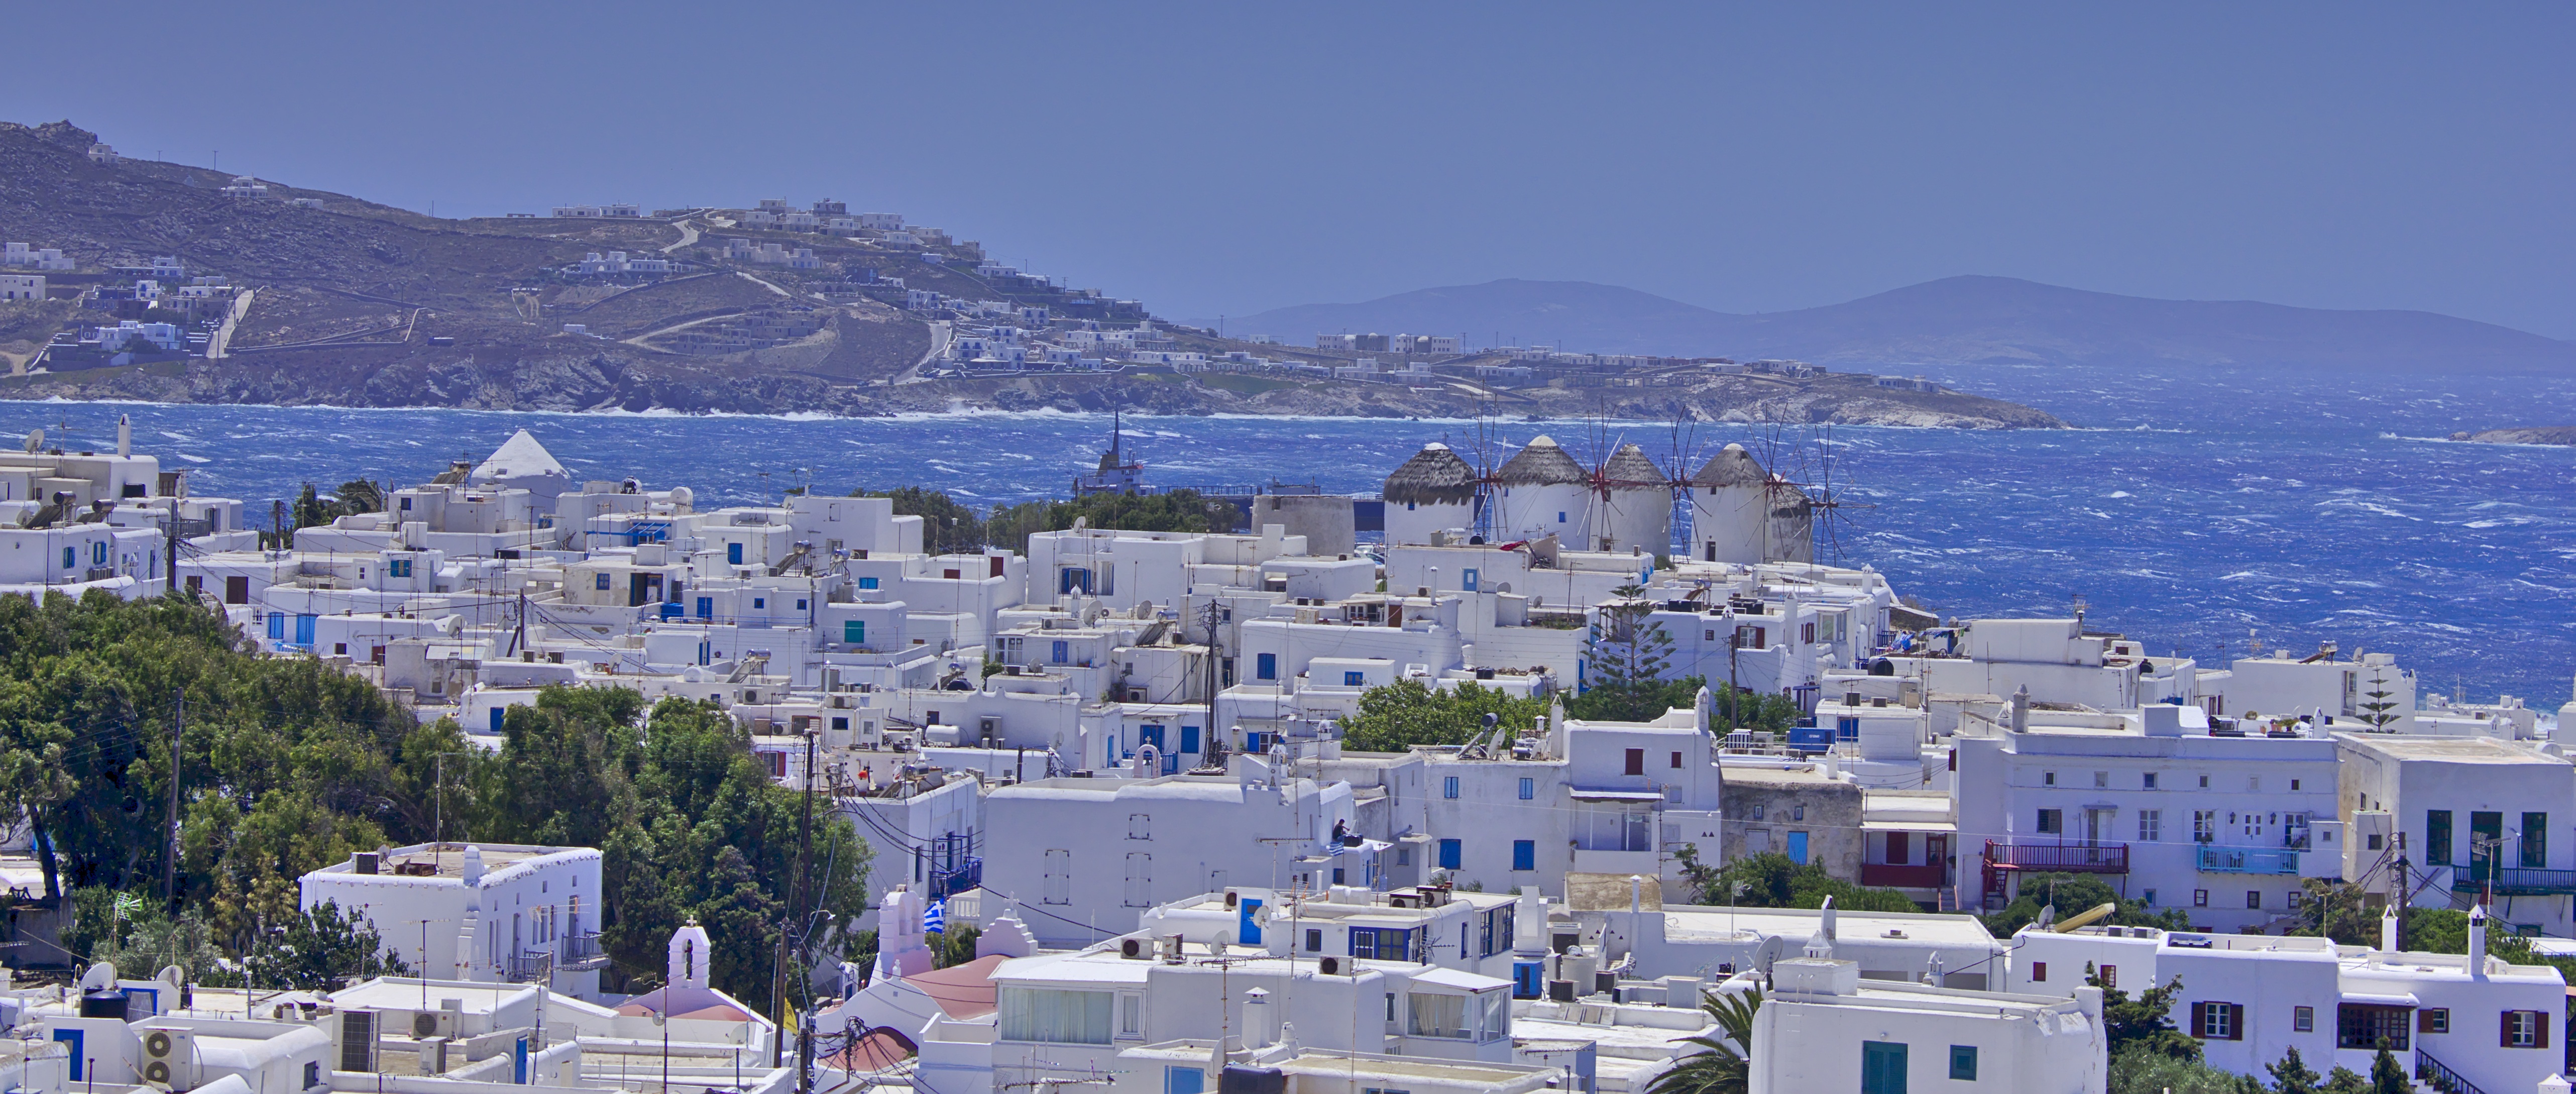
sea, coast, architecture, white, town, view, city, cityscape, panorama, summer, vacation, village, europe, blue, tourism, houses, greece, mykonos, aegean, aerial photography, geographical feature, human settlement